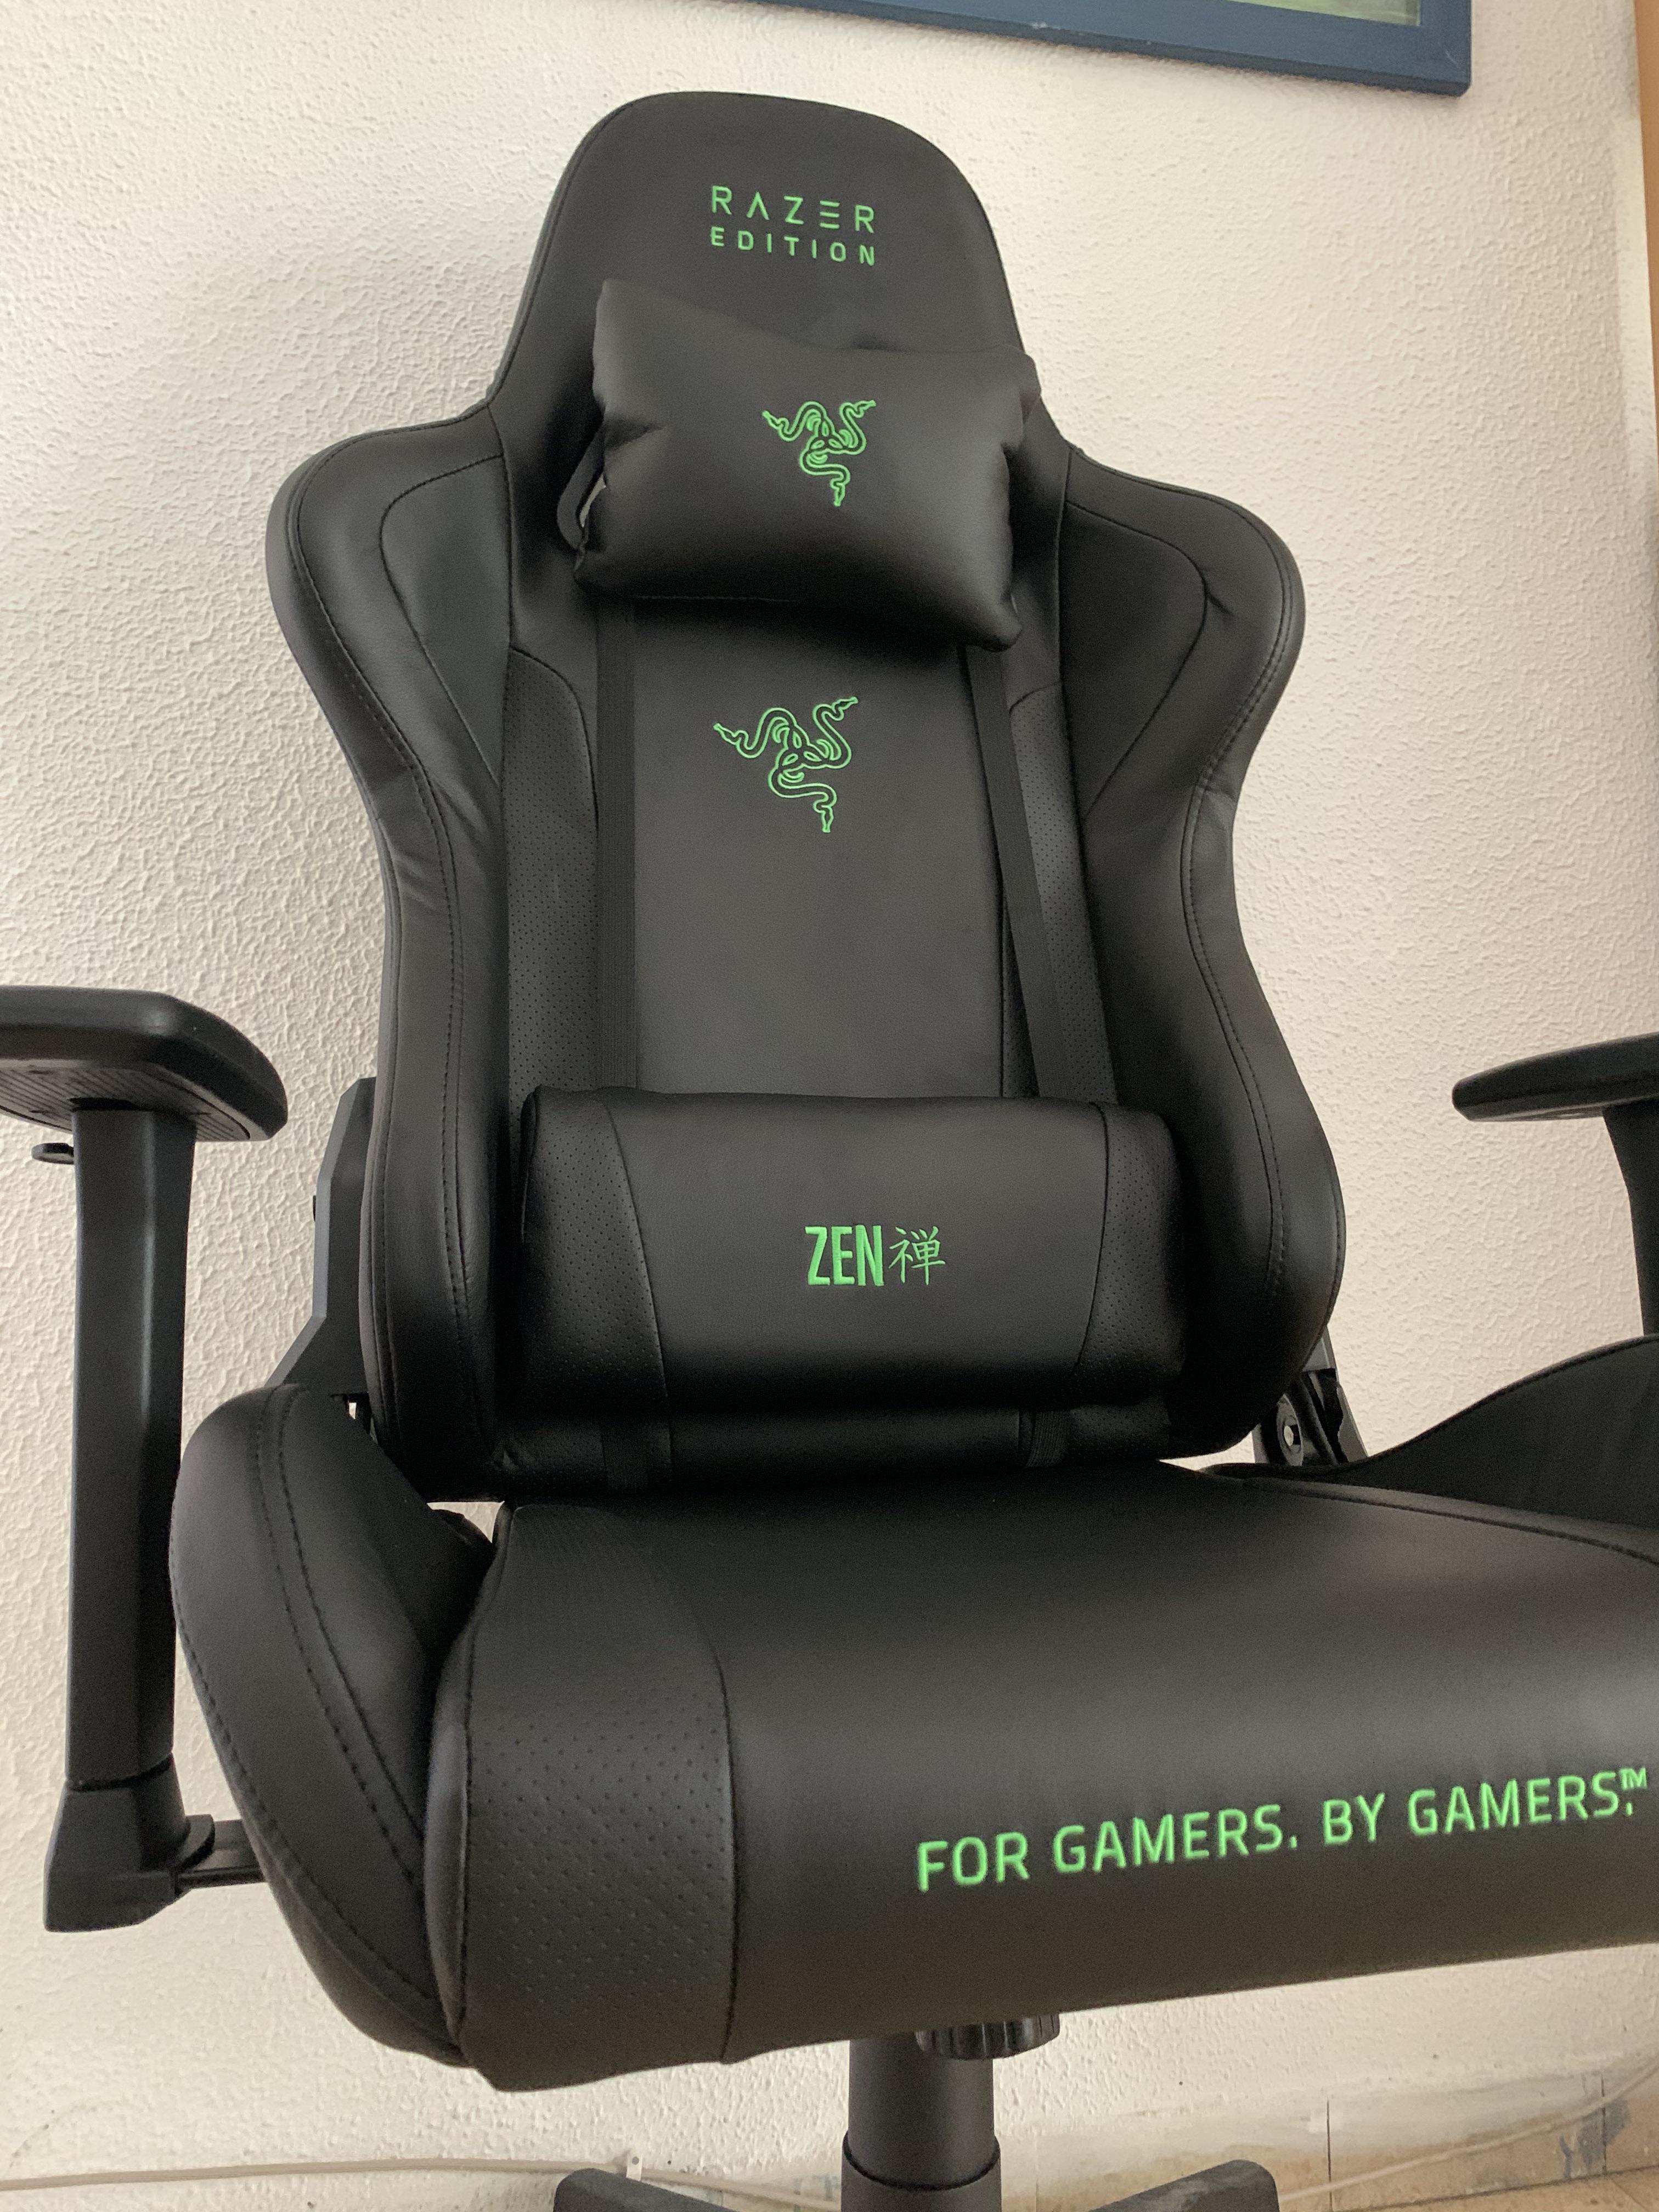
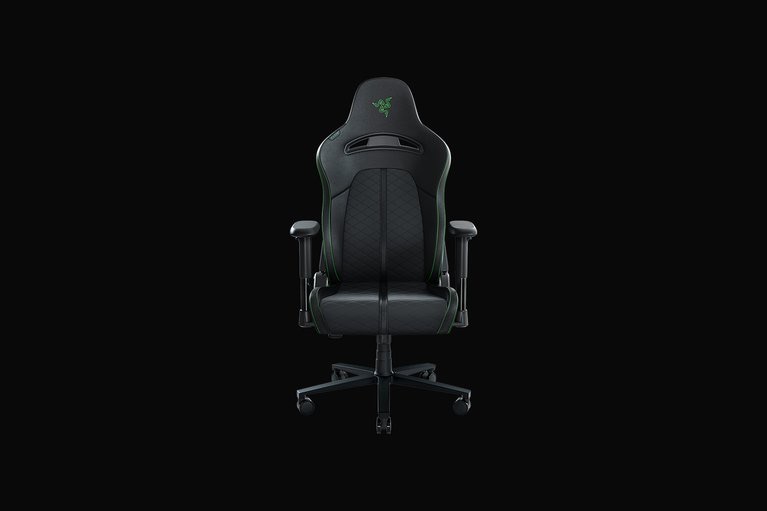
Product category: items_chair
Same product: no